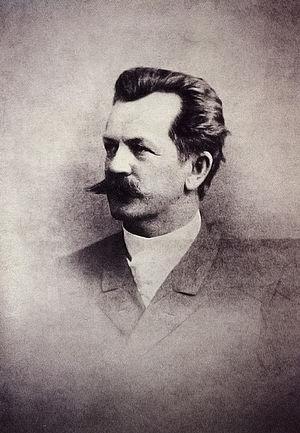
Ernst Ziller, portrait
Ernst Moritz Theodor Ziller né le 22 juin 1837, à Serkowitz, aujourd'hui quartier de Radebeul, et mort le 4 novembre 1923, à Athènes, est un architecte, chercheur et archéologue saxon naturalisé grec. Avec plus de 500 bâtiments privés et publics construits entre 1870 et 1914, Ziller a laissé une empreinte durable sur l’architecture historiciste de la fin du XIXᵉ siècle en Grèce. Membre certainement le plus influent de la famille d'architectes Ziller, il a acquis par mariage la nationalité grecque.